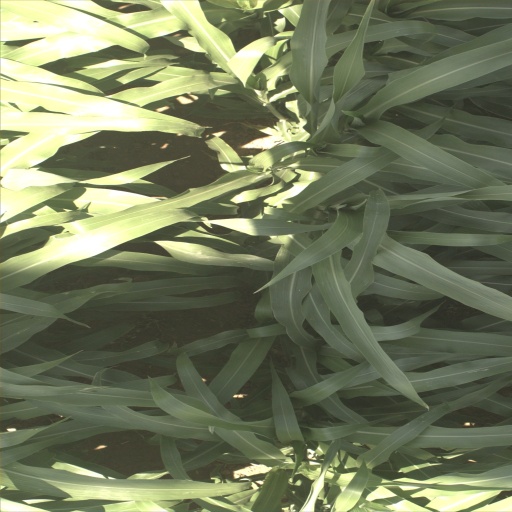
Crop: sorghum